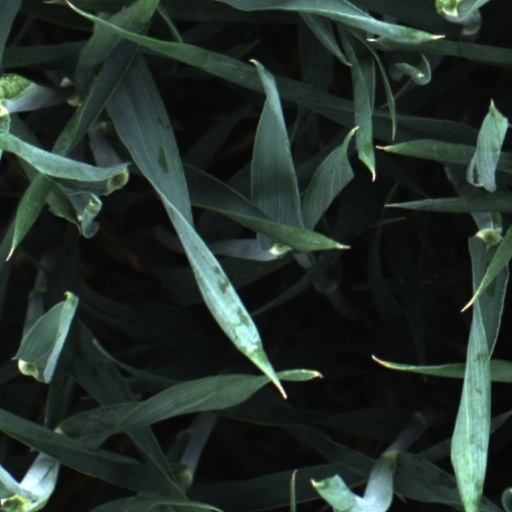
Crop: wheat